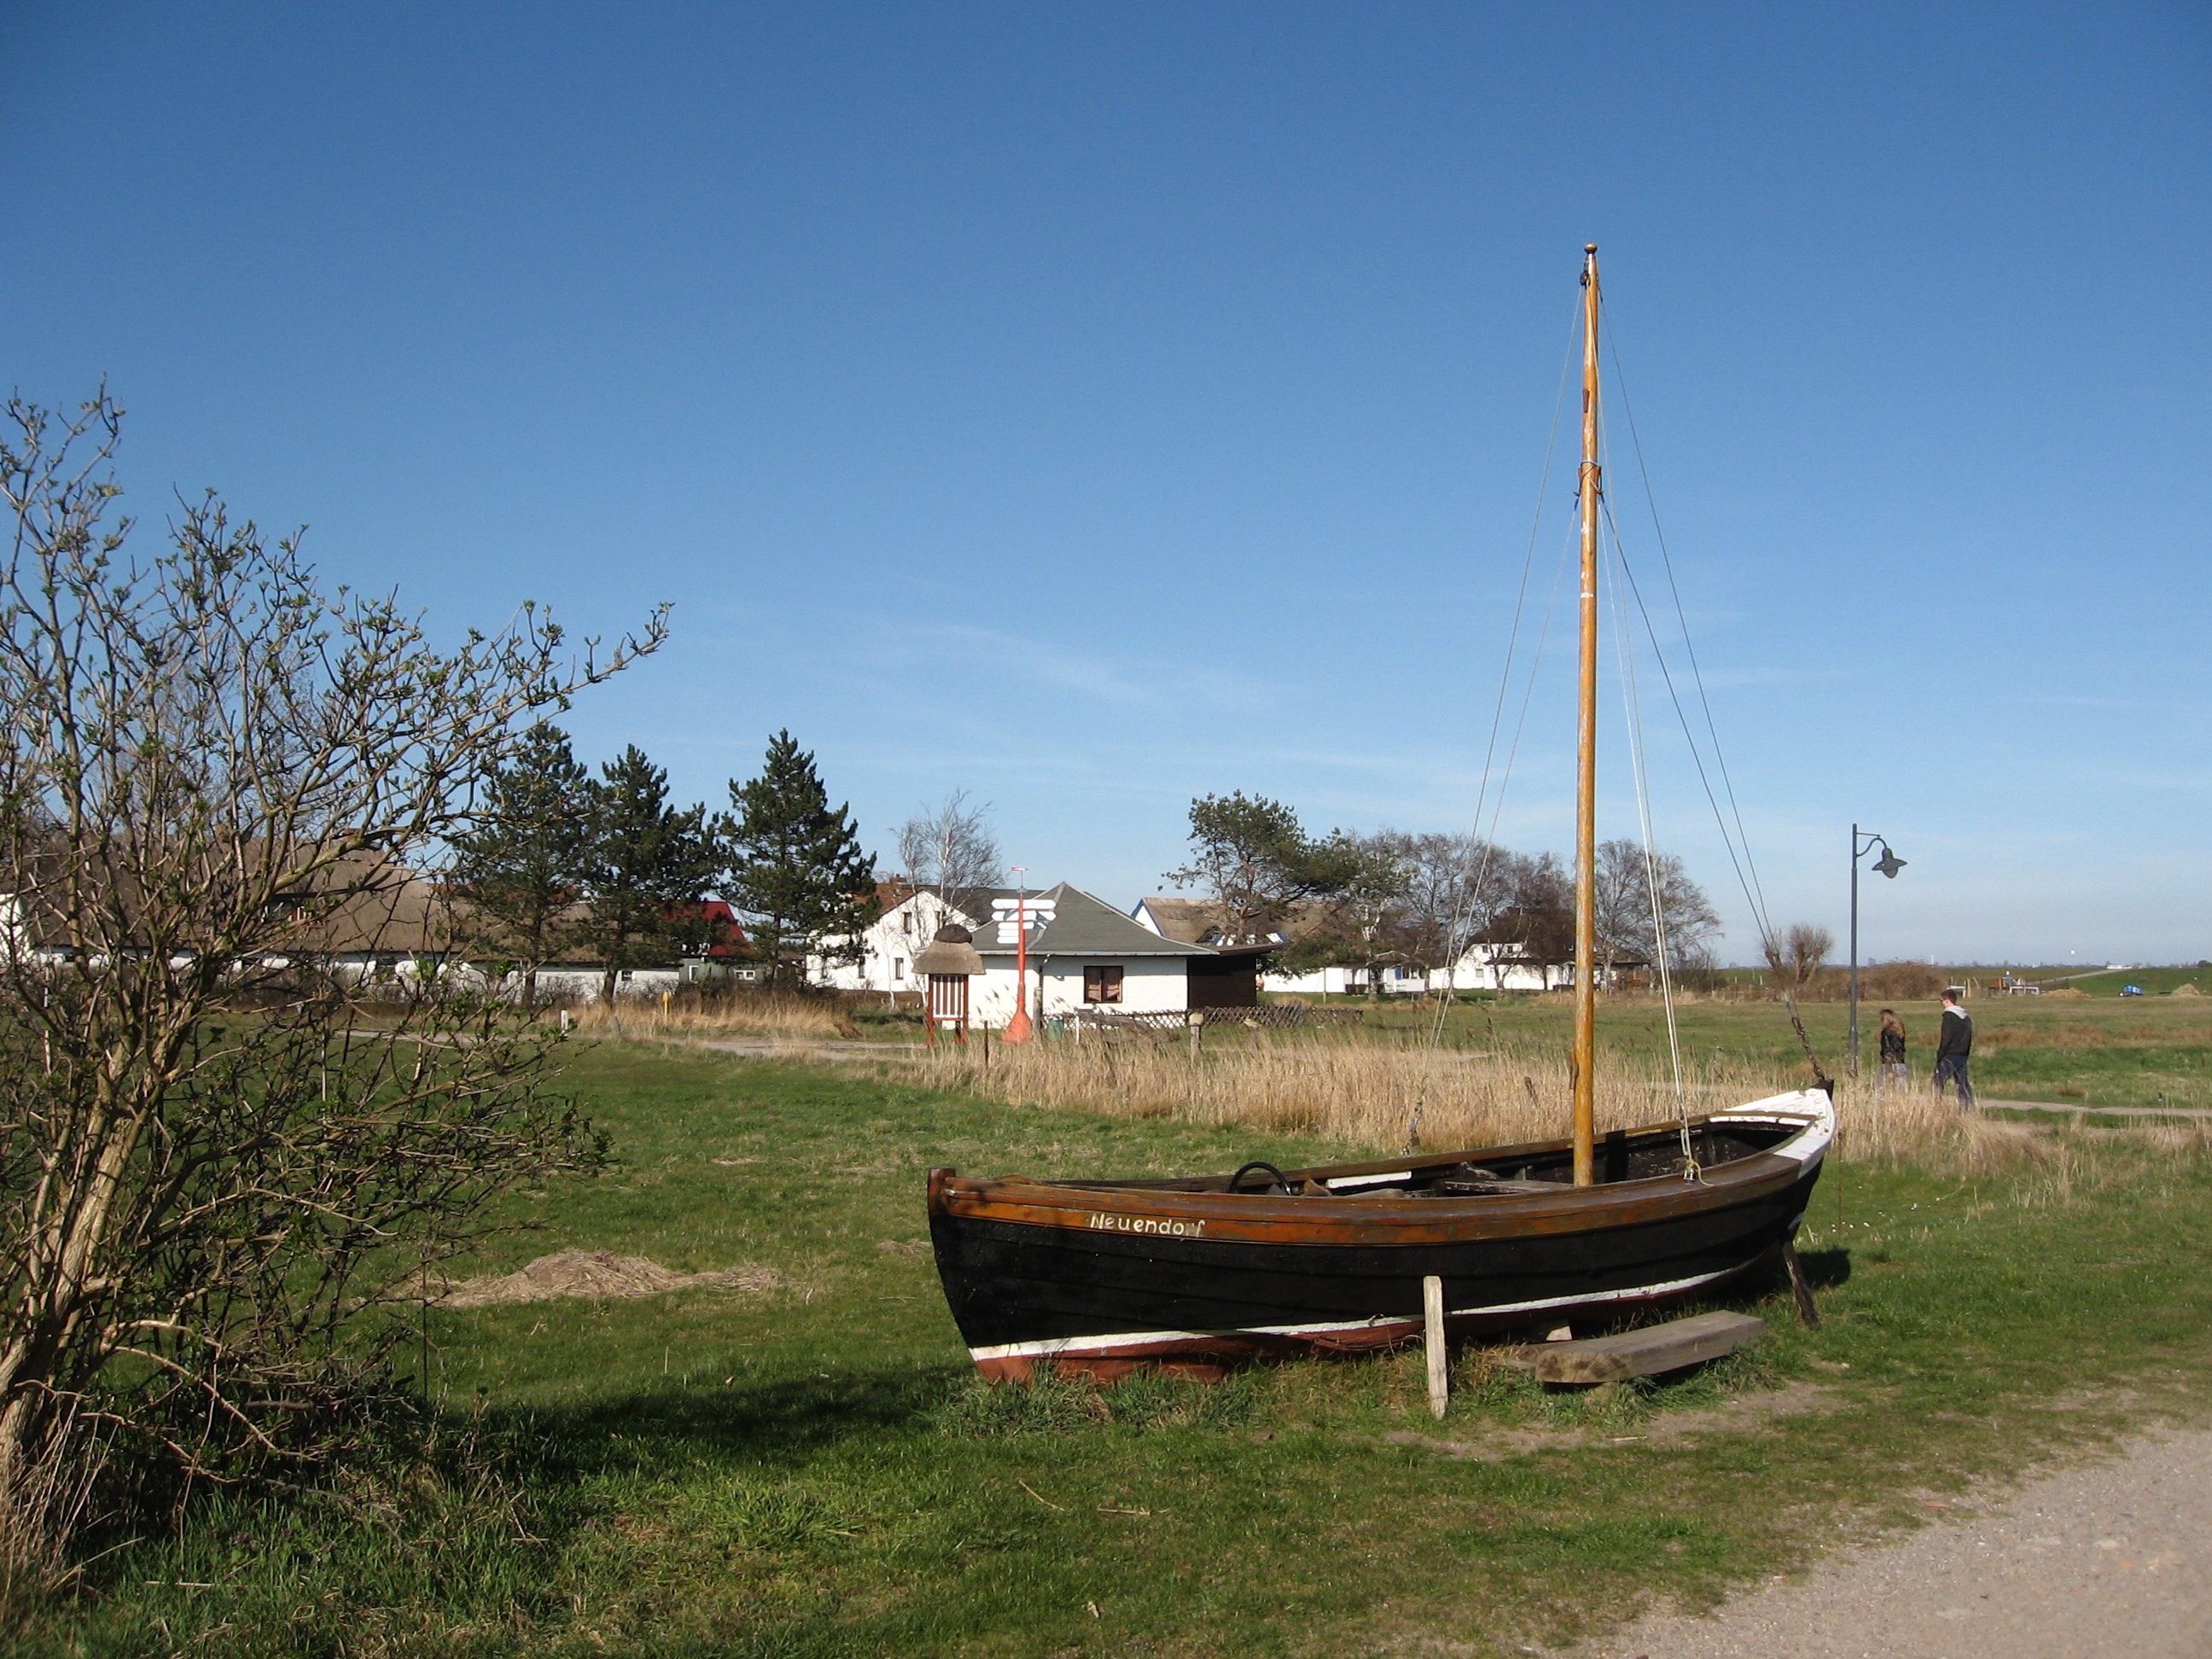
sea, boat, vehicle, waterway, stranded, hiddensee, new village